Frank Winder

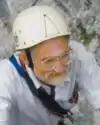
Frank Winder

Frank Gerard Augustine Winder (14 April 1928 – 30 December 2007, in Dublin) was an Irish biochemistry professor, naturalist, and one of Ireland's leading rock climbers in the 1950s and 1960s.